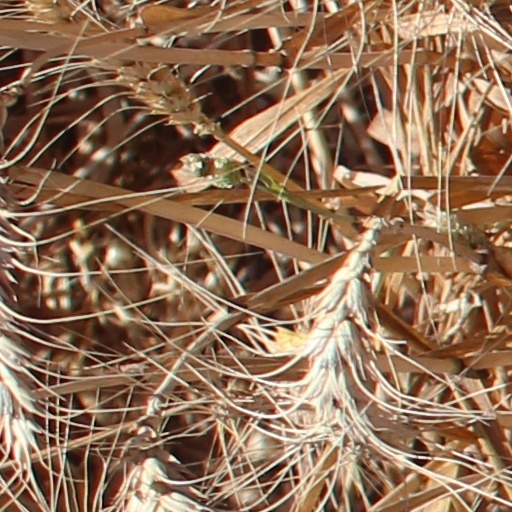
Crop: wheat